Lightning GT

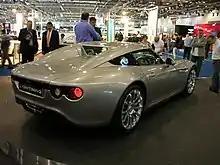
Lightning GT at the London Motor Show in 2008 where it won 'Most Impressive Car of Show' in an online MSN poll.

The first prototype was powered by four in-wheel motors with a combined power output of , but the production vehicles were to have a revised electric drivetrain.